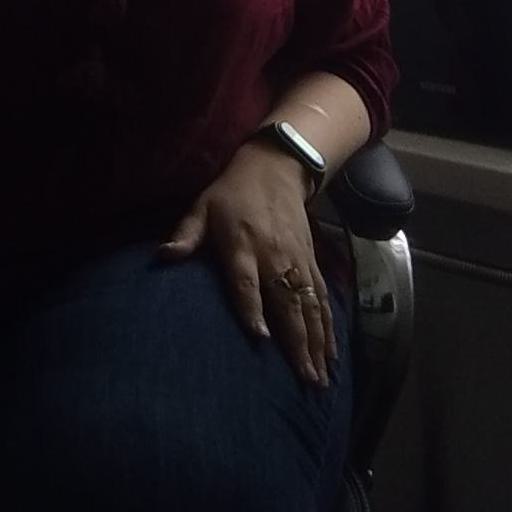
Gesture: no_gesture